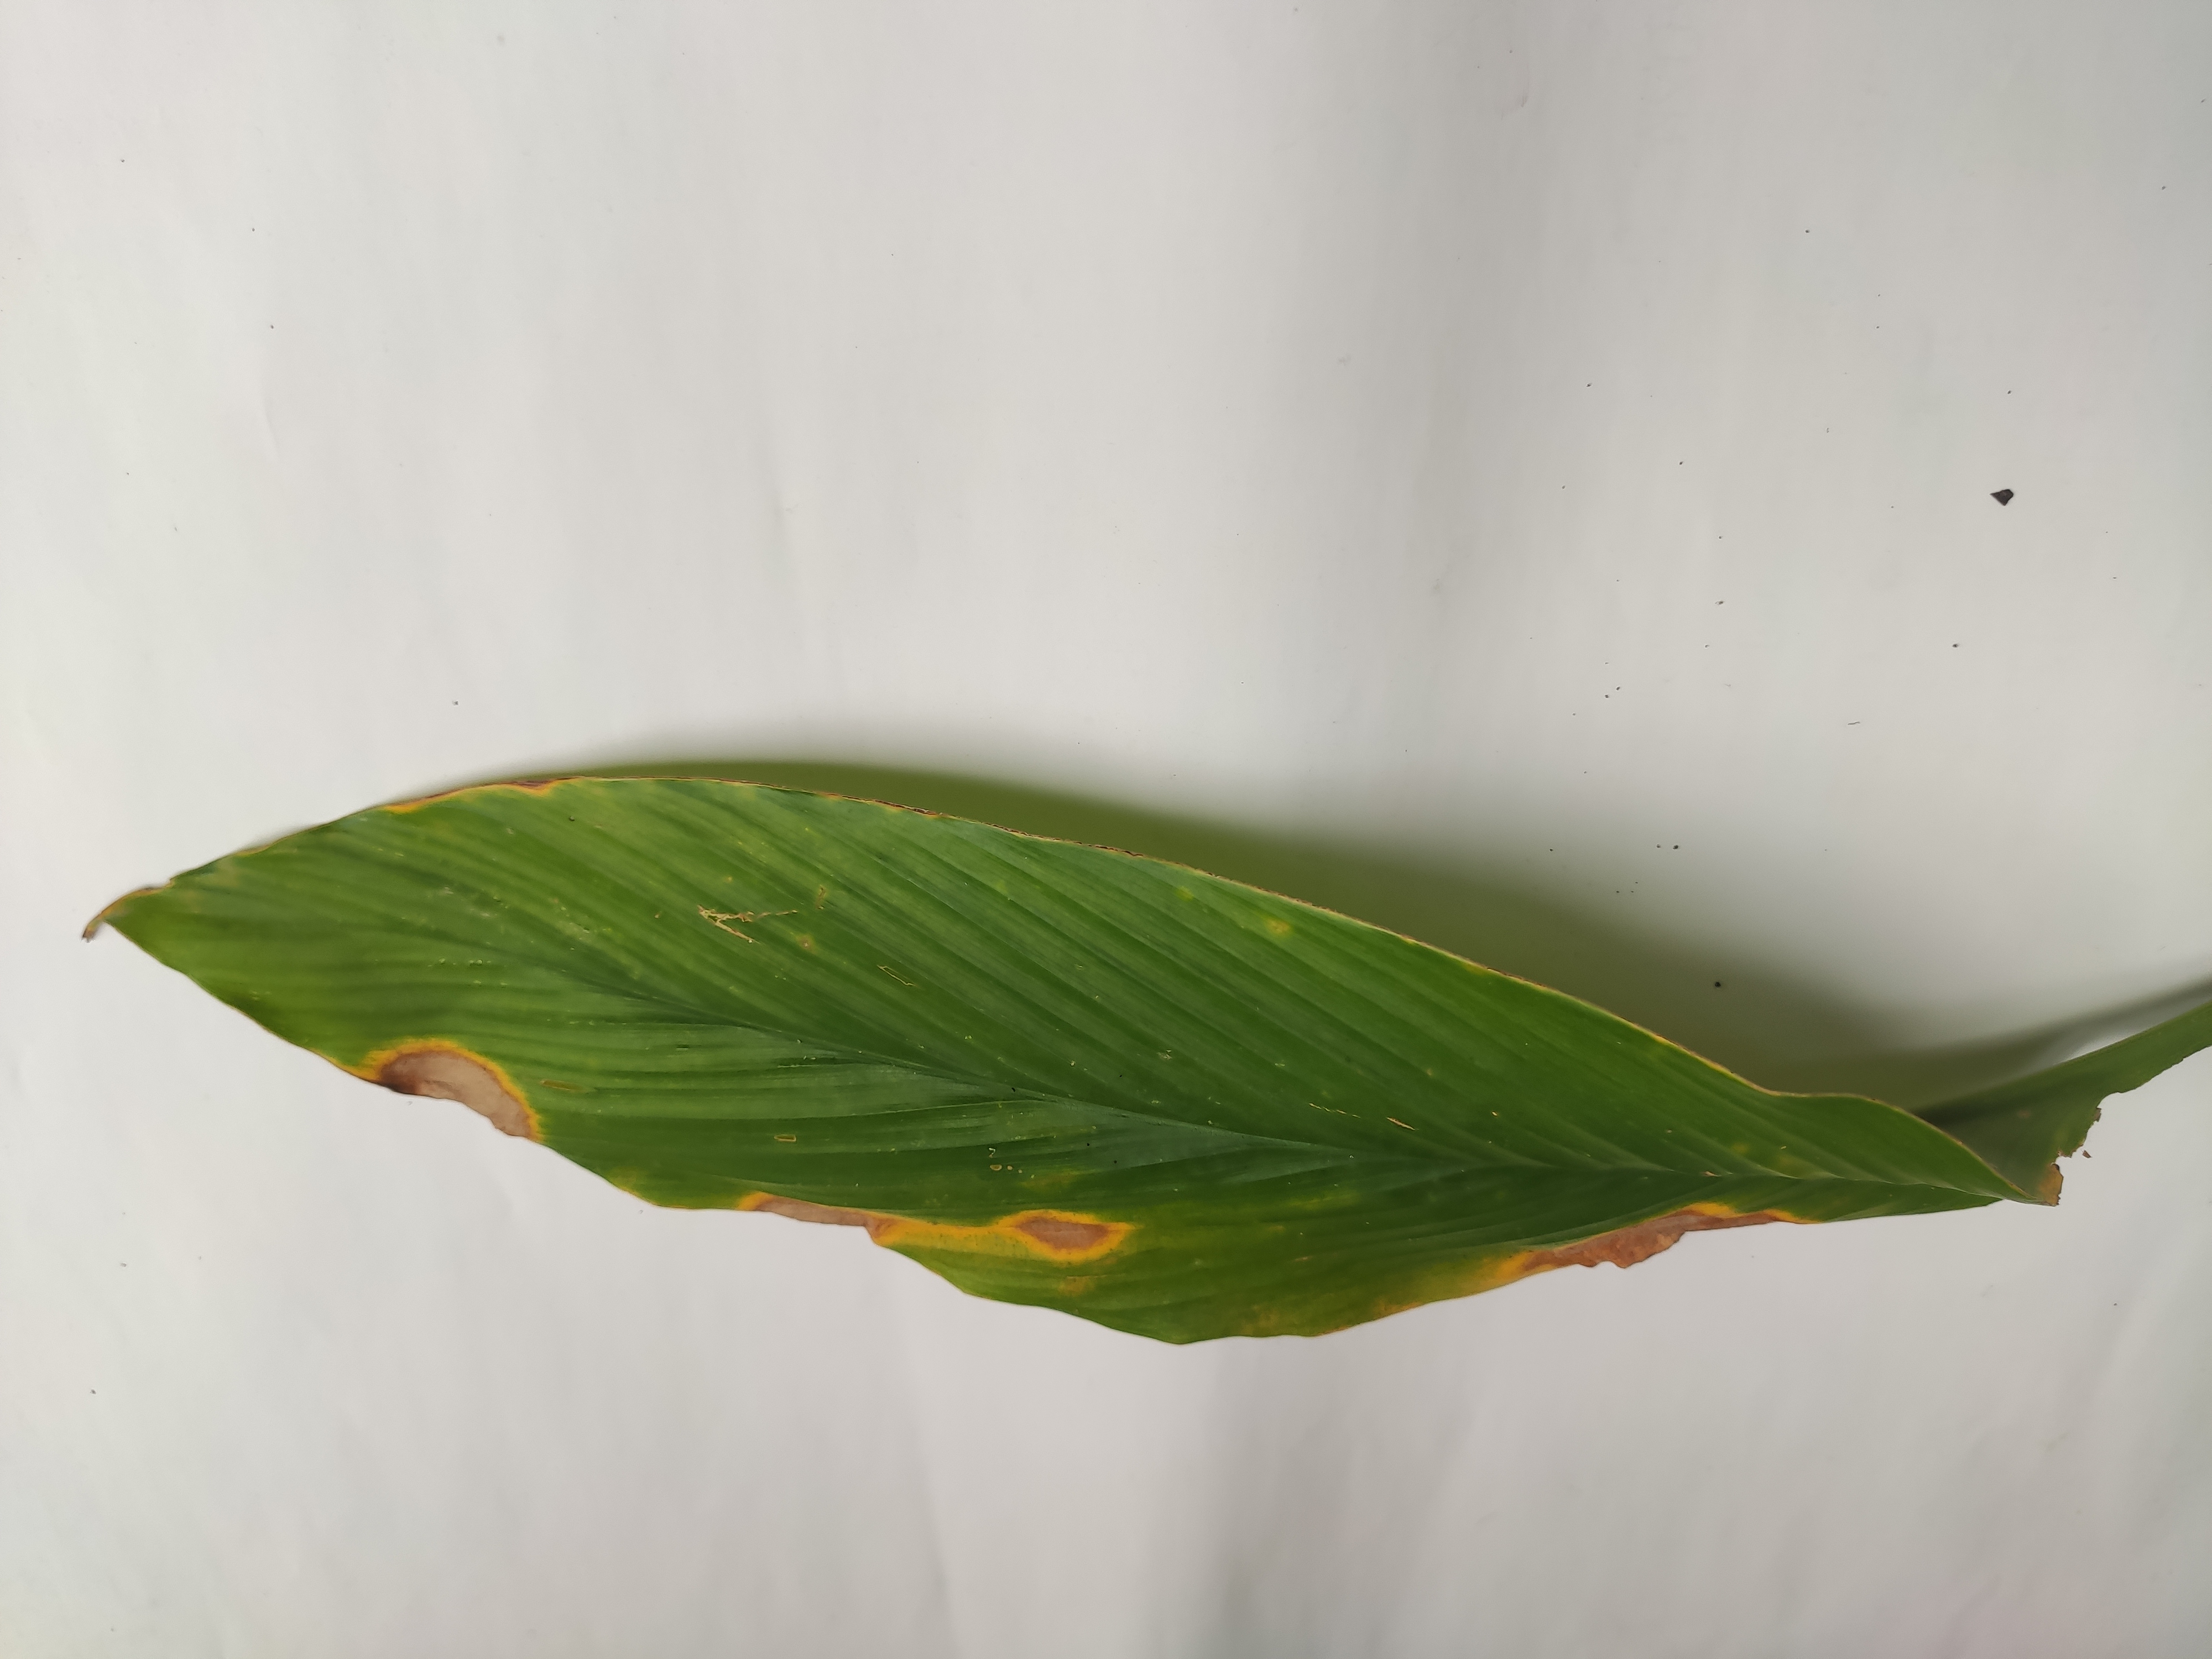
Label: Leaf_Spot